Speak to Me of Love (1975 film)

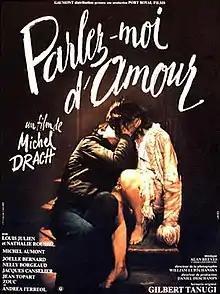

Speak to Me of Love (French: Parlez-moi d'amour) is a 1975 French drama film directed by Michel Drach and starring Louis Julien, Nathalie Roussel and Andréa Ferréol.